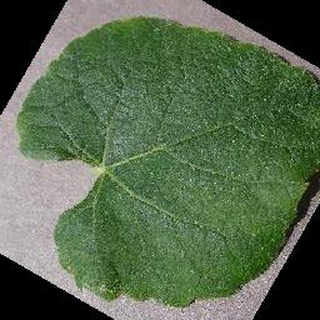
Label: healthy_grape